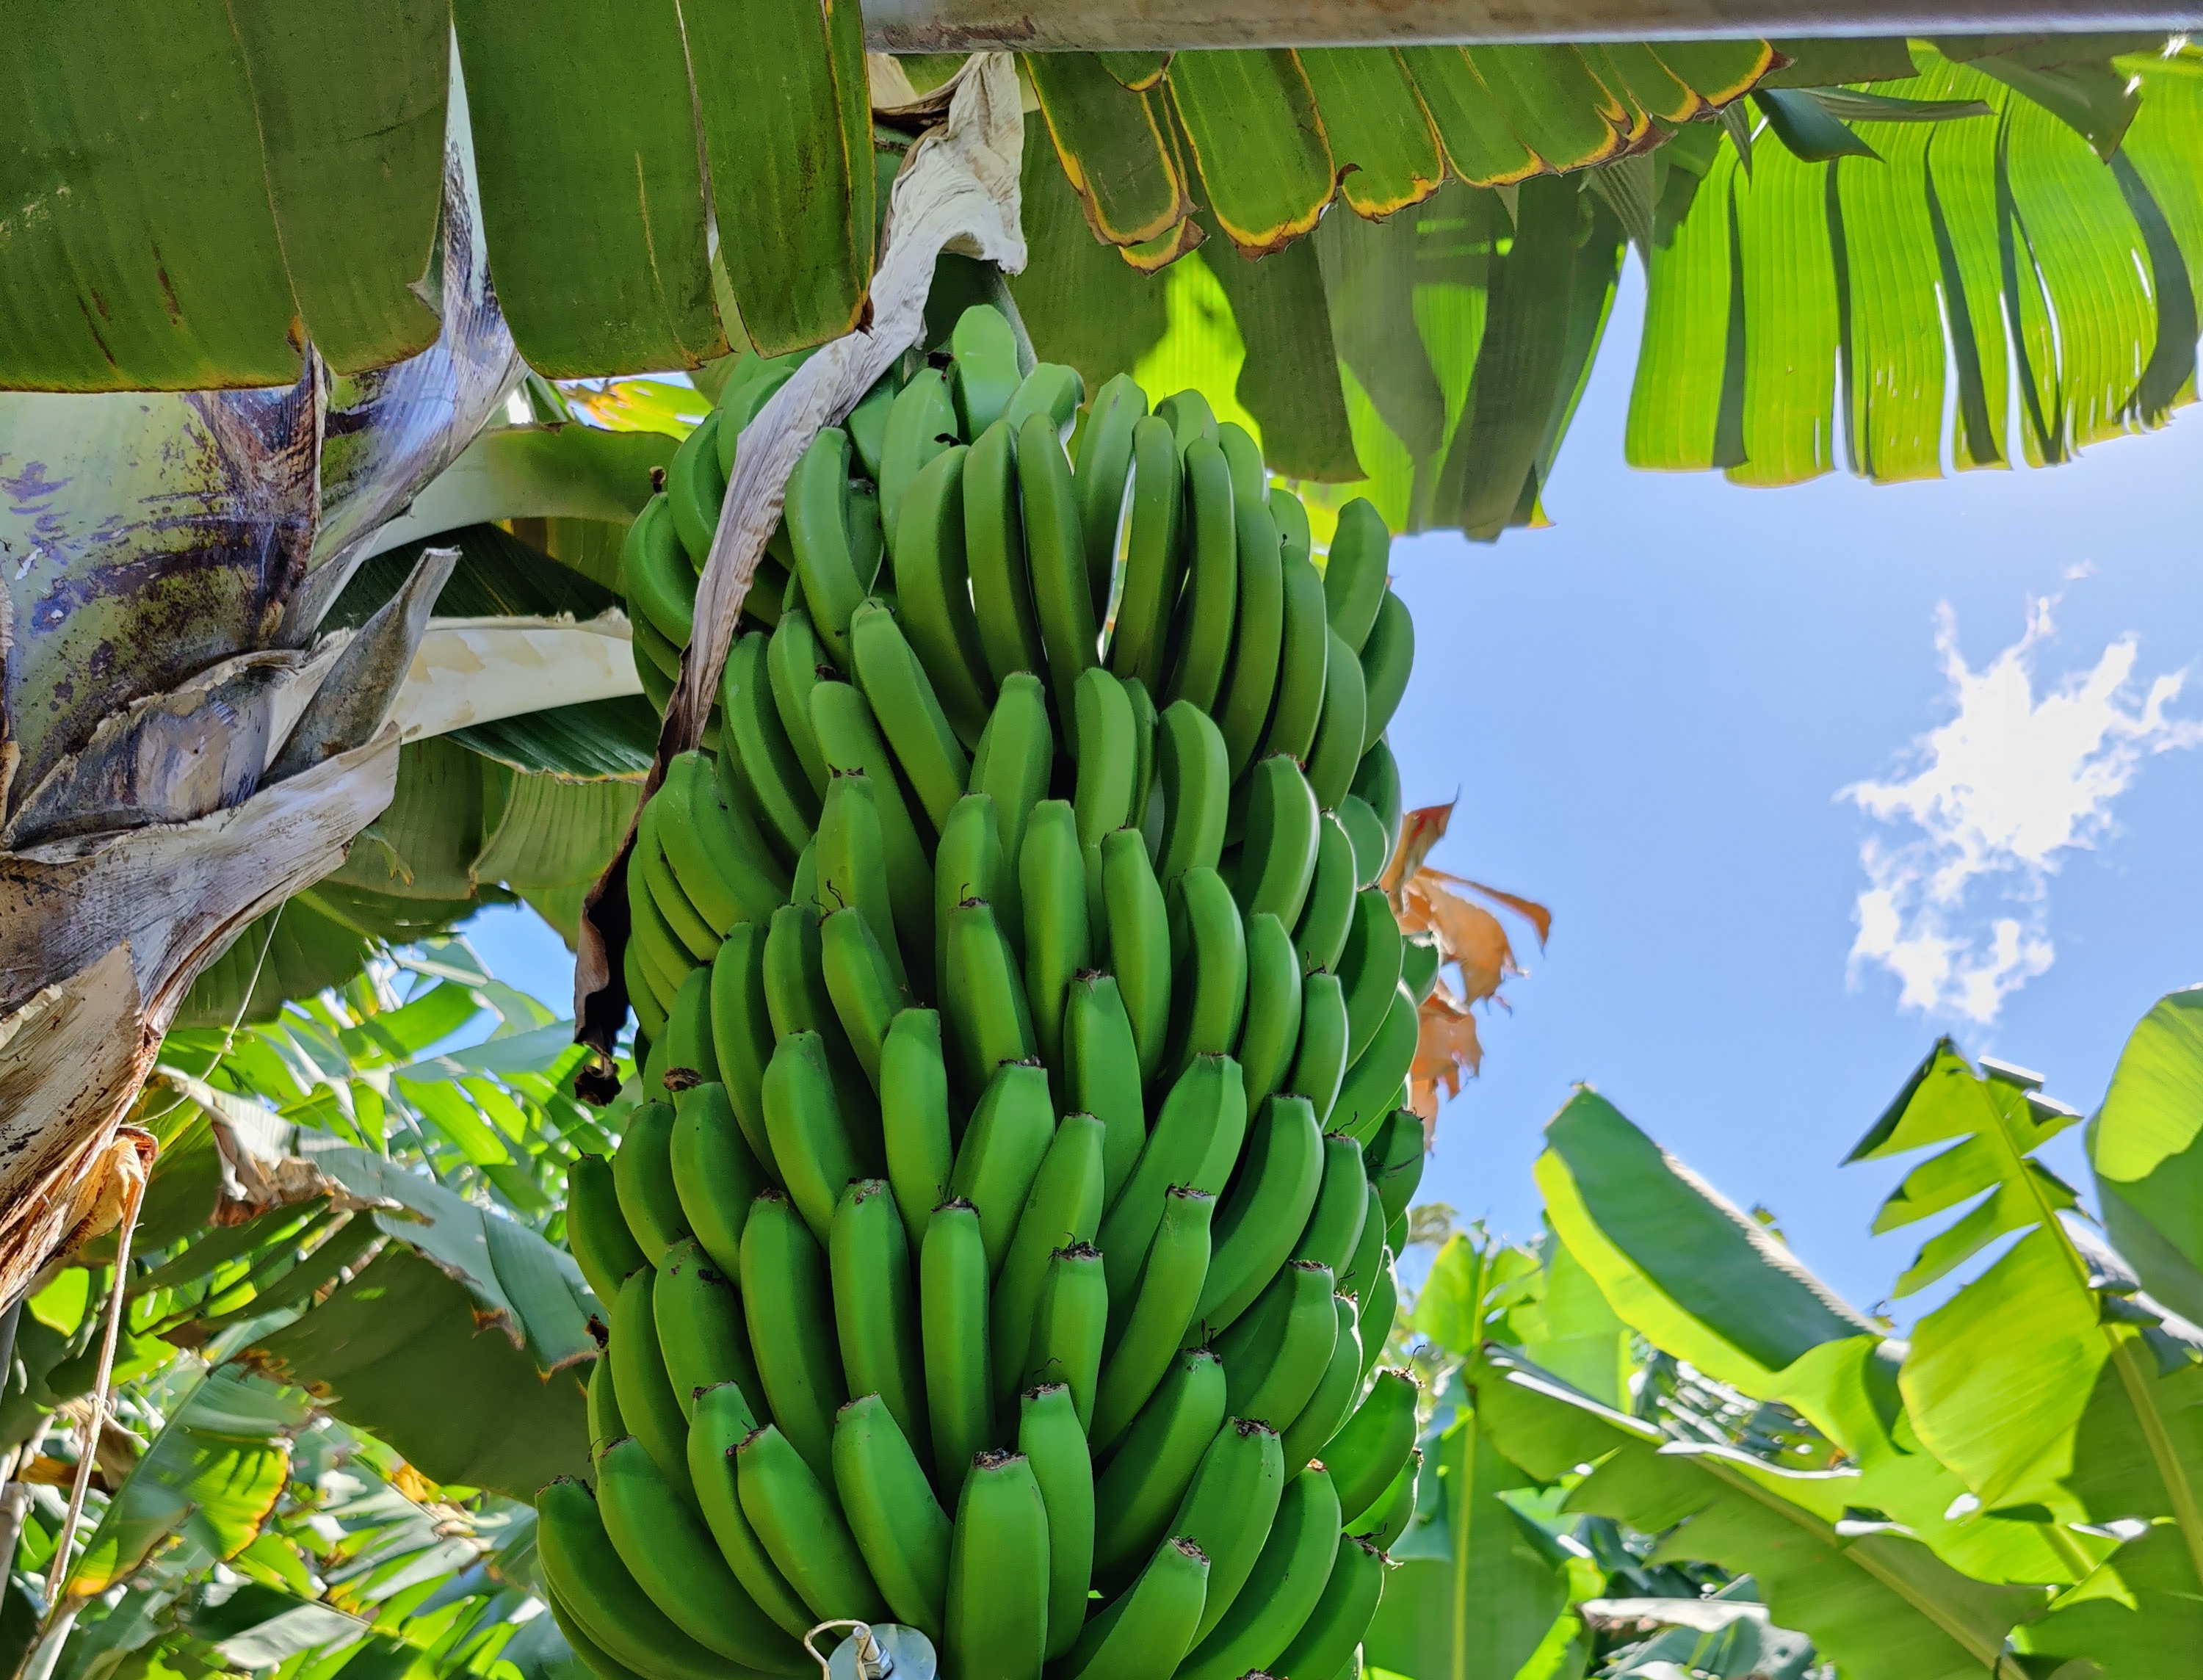
Label: Keep